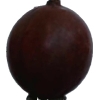
Label: gooseberry